Anders Nielsen (politician)

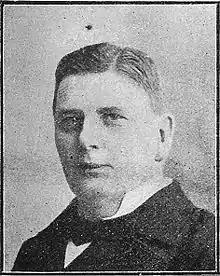
Anders Nielsen

Anders Nielsen (30 May 1862 – 13 June 1914) was a Danish farmer, editor, politician, and Minister for Agriculture. He was elected for Venstre, and served as minister from 1908 to 1909 in the governments of both Niels Neergaard and Ludvig Holstein-Ledreborg, and again in the Klaus Berntsen government from 1910 to 1913.